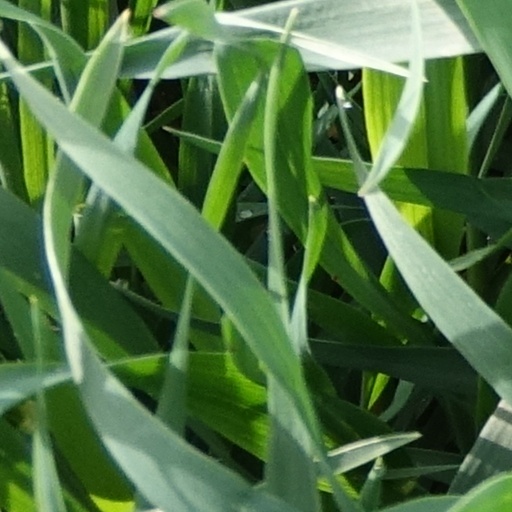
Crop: wheat